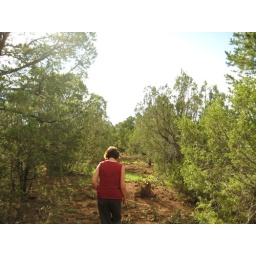
in the trees north of the building site walking west